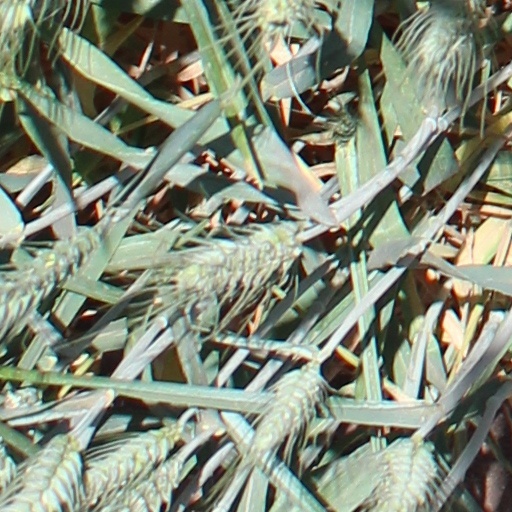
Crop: wheat